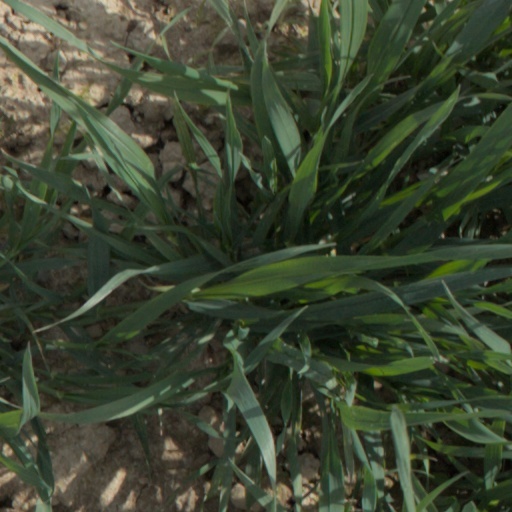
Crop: wheat